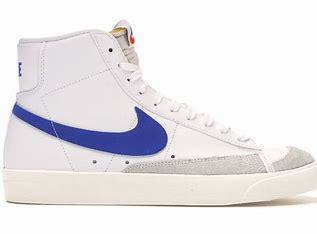
Brand: Nike
Model: Blazer